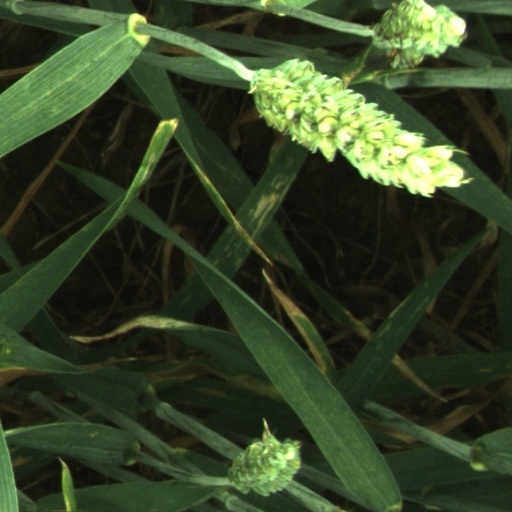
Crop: wheat